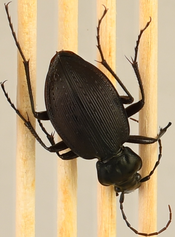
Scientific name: Carabus goryi
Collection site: Mountain Lake Biological Station NEON (MLBS), plot MLBS_009